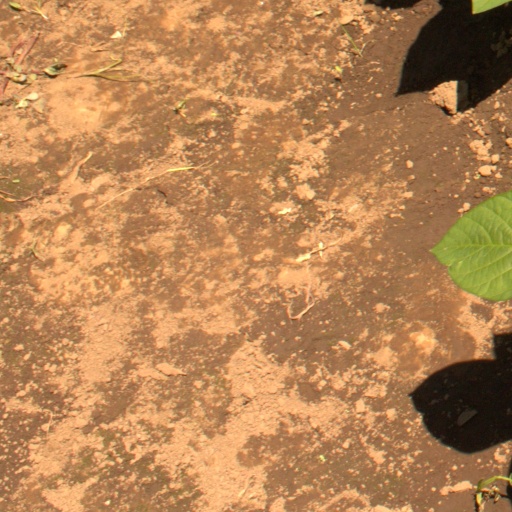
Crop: soybean